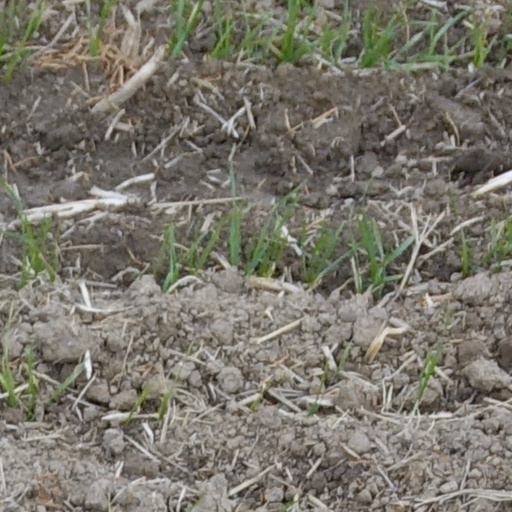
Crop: wheat